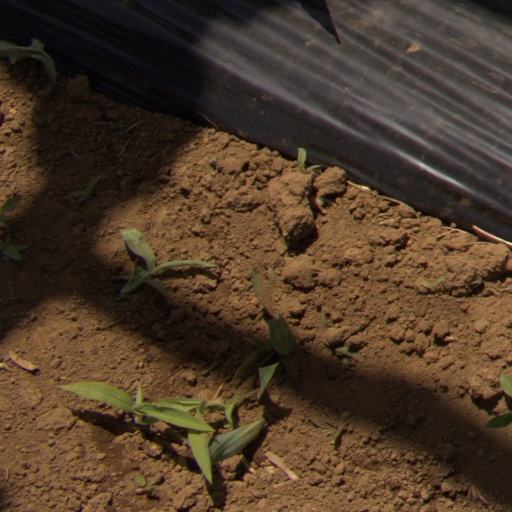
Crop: Jerusalem artichoke